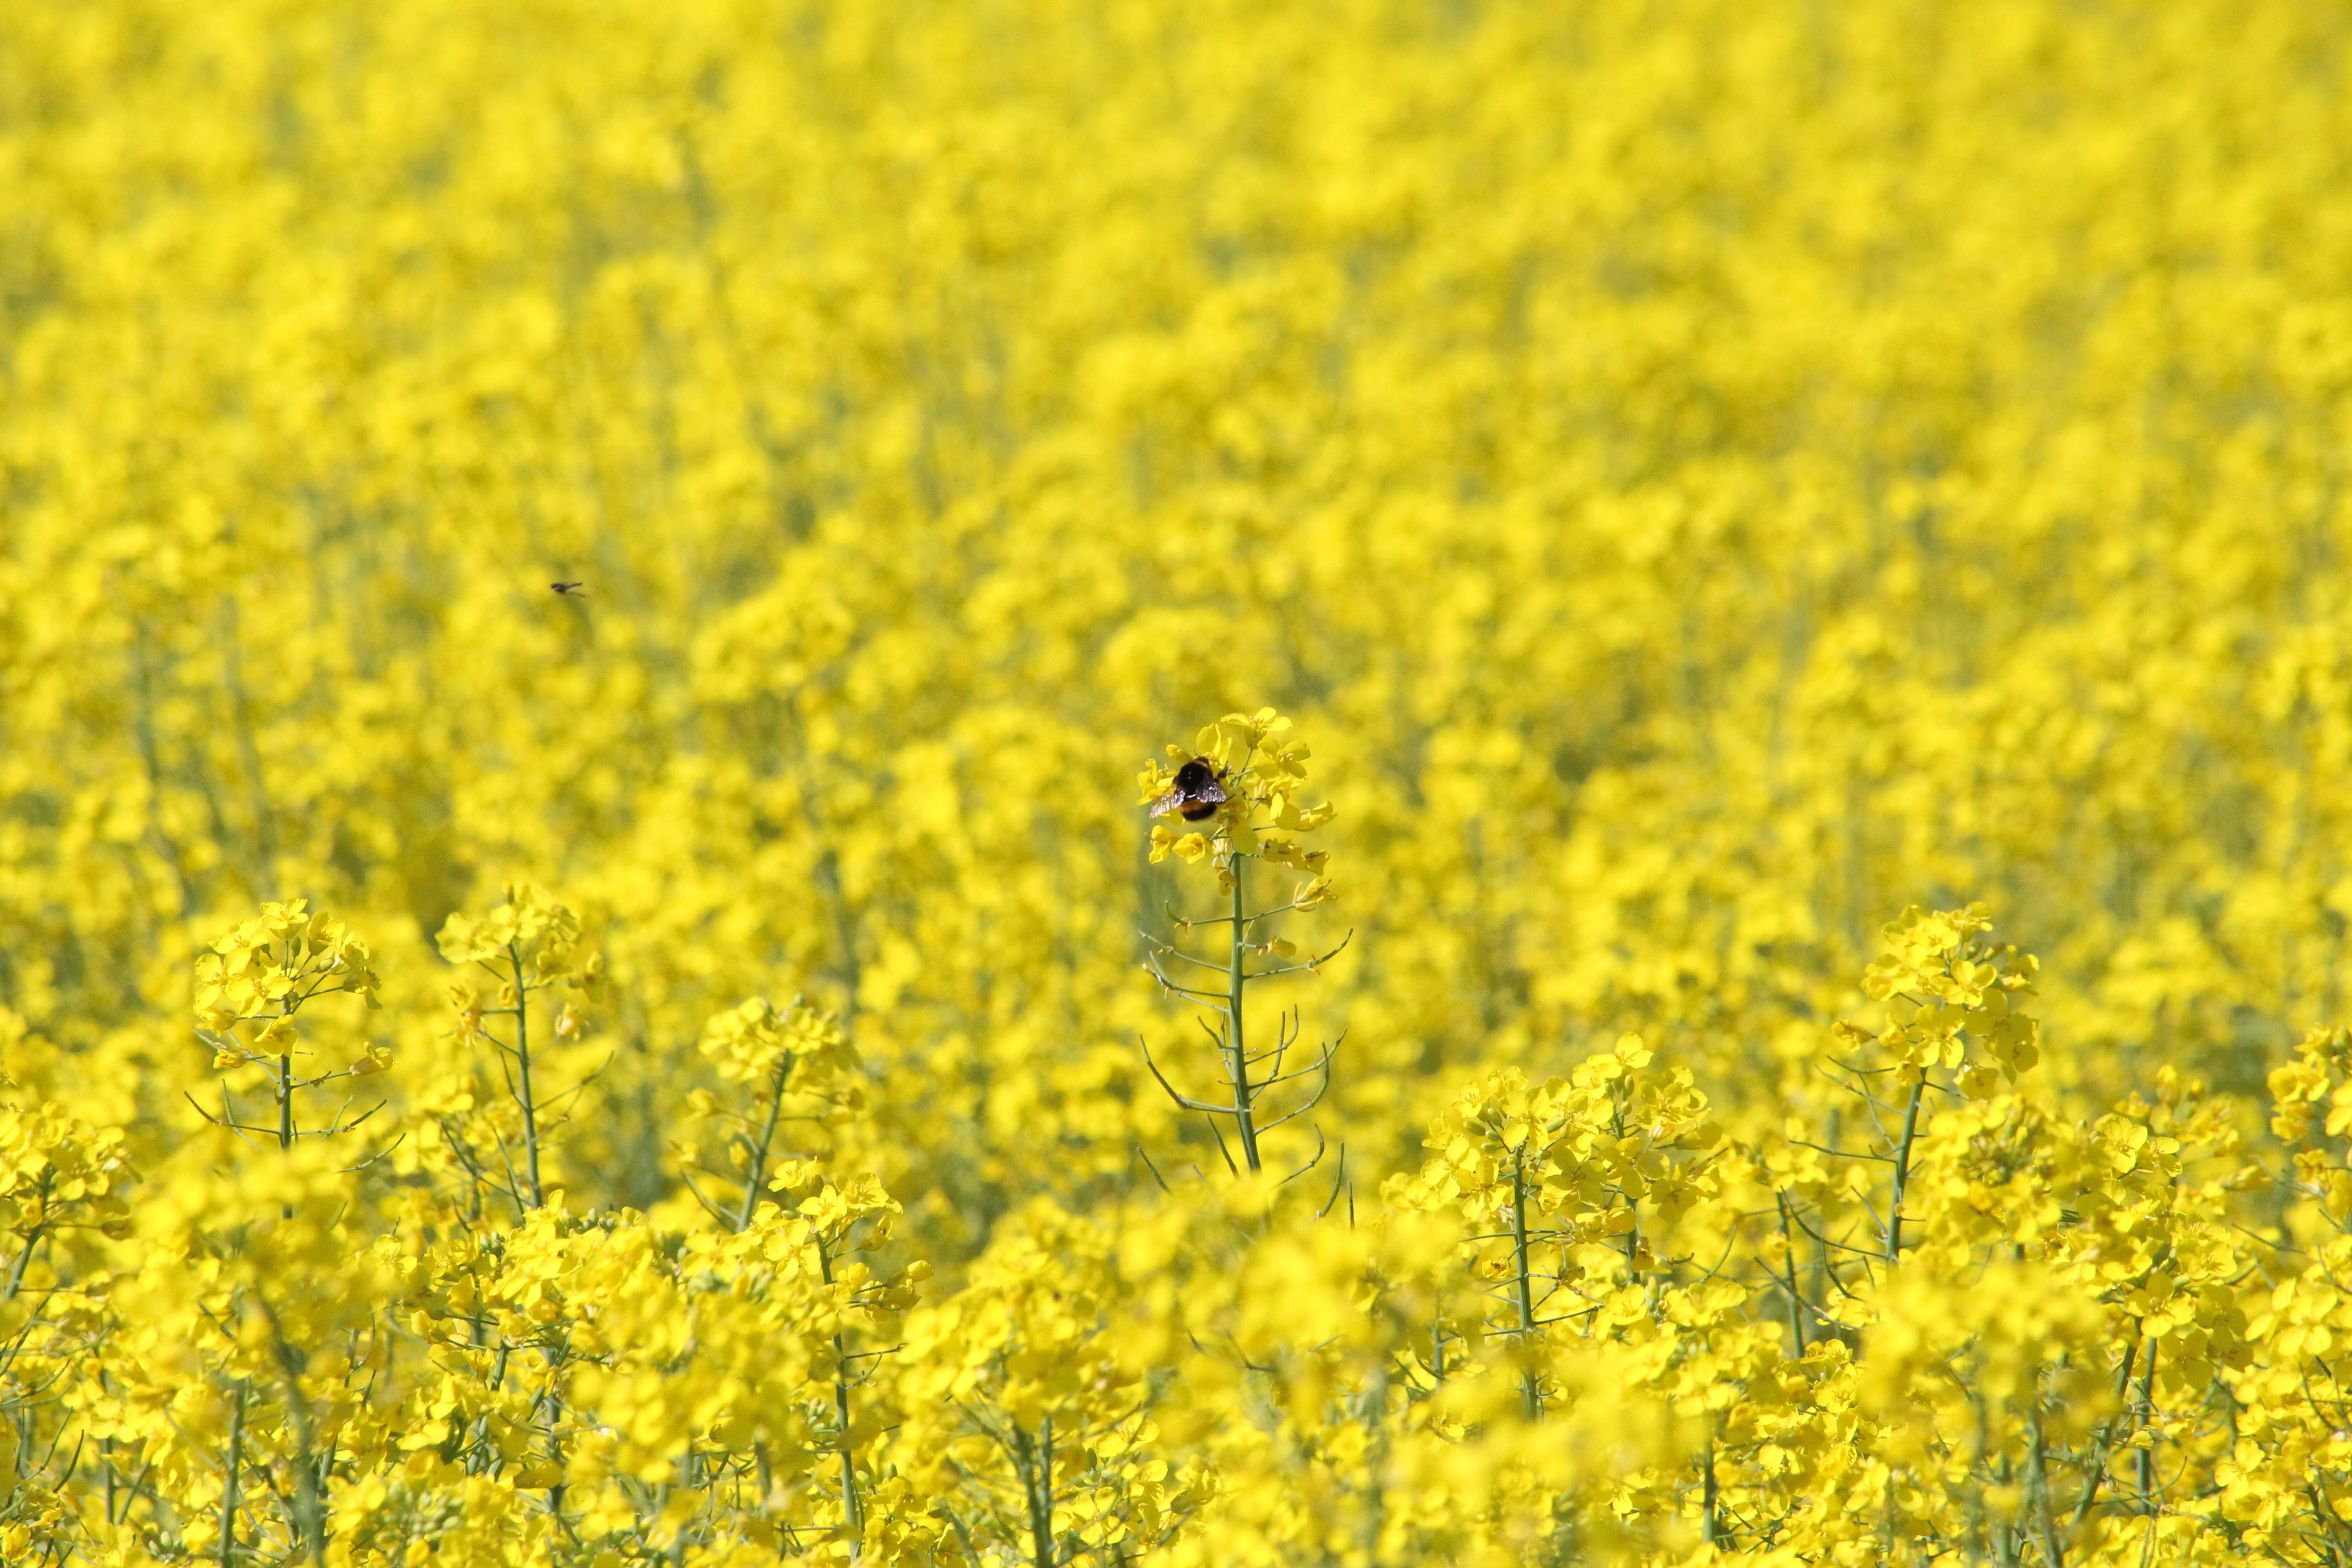
plant, field, meadow, prairie, flower, food, produce, vegetable, crop, yellow, agriculture, rapeseed, grassland, canola, bumblebee, mustard, brassica, rape, flowering plant, rape field, blooming rapeseed, grass family, land plant, mustard plant, mustard and cabbage family, brassica rapa